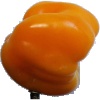
Label: yellow_pepper